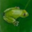
Label: frog